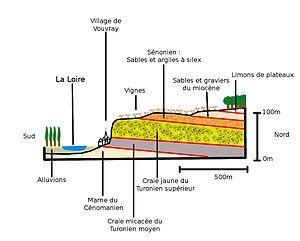
Le château Gaudrelle, situé sur l'appellation d'origine contrôlée vouvray, est un domaine de 20 hectares fondé au XVIIᵉ siècle. Il était à l’époque la propriété d’un riche soyeux de Tours. Il est dans la zone inscrite au patrimoine mondial de l'Unesco du Val de Loire.
Le vouvray est un vin blanc français d'appellation d'origine contrôlée produit autour de Vouvray, en Indre-et-Loire. Il existe avant tout en vin tranquille et aussi en vin effervescent.